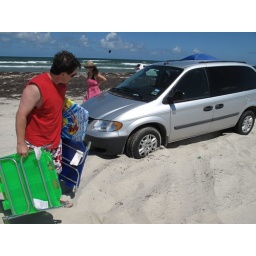
2010-JUN-26; Mark gets his van stuck in the sand on the beach on day 3 in Corpus Christi